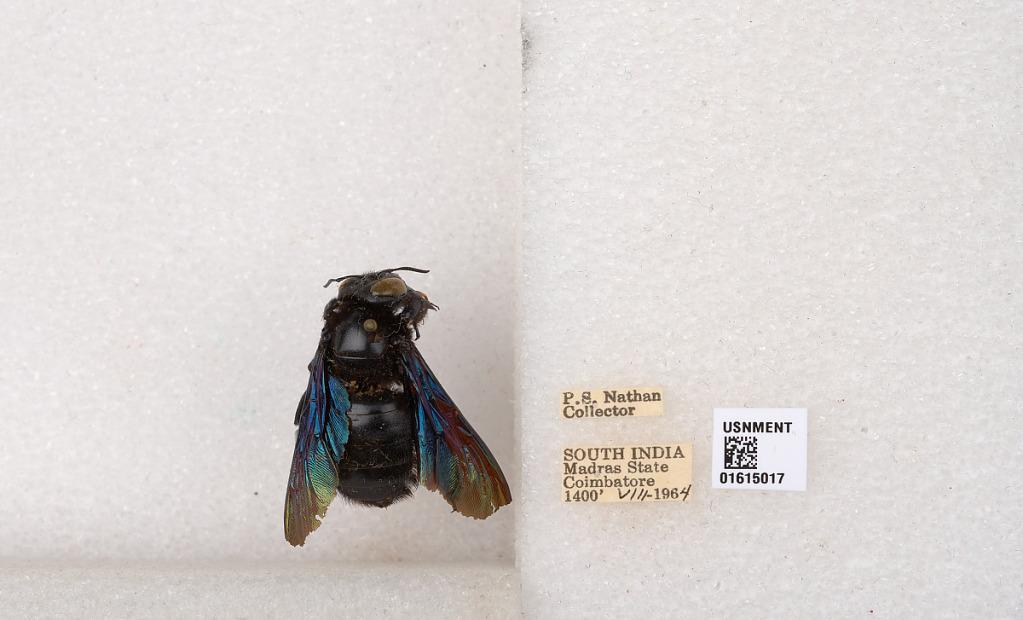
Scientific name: Xylocopa (Biluna) auripennis auripennis Lepeletier
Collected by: P. Nathan
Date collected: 1964-8-1
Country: India
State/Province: Tamil Nadu
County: Coimbatore
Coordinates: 10.9955, 76.9034